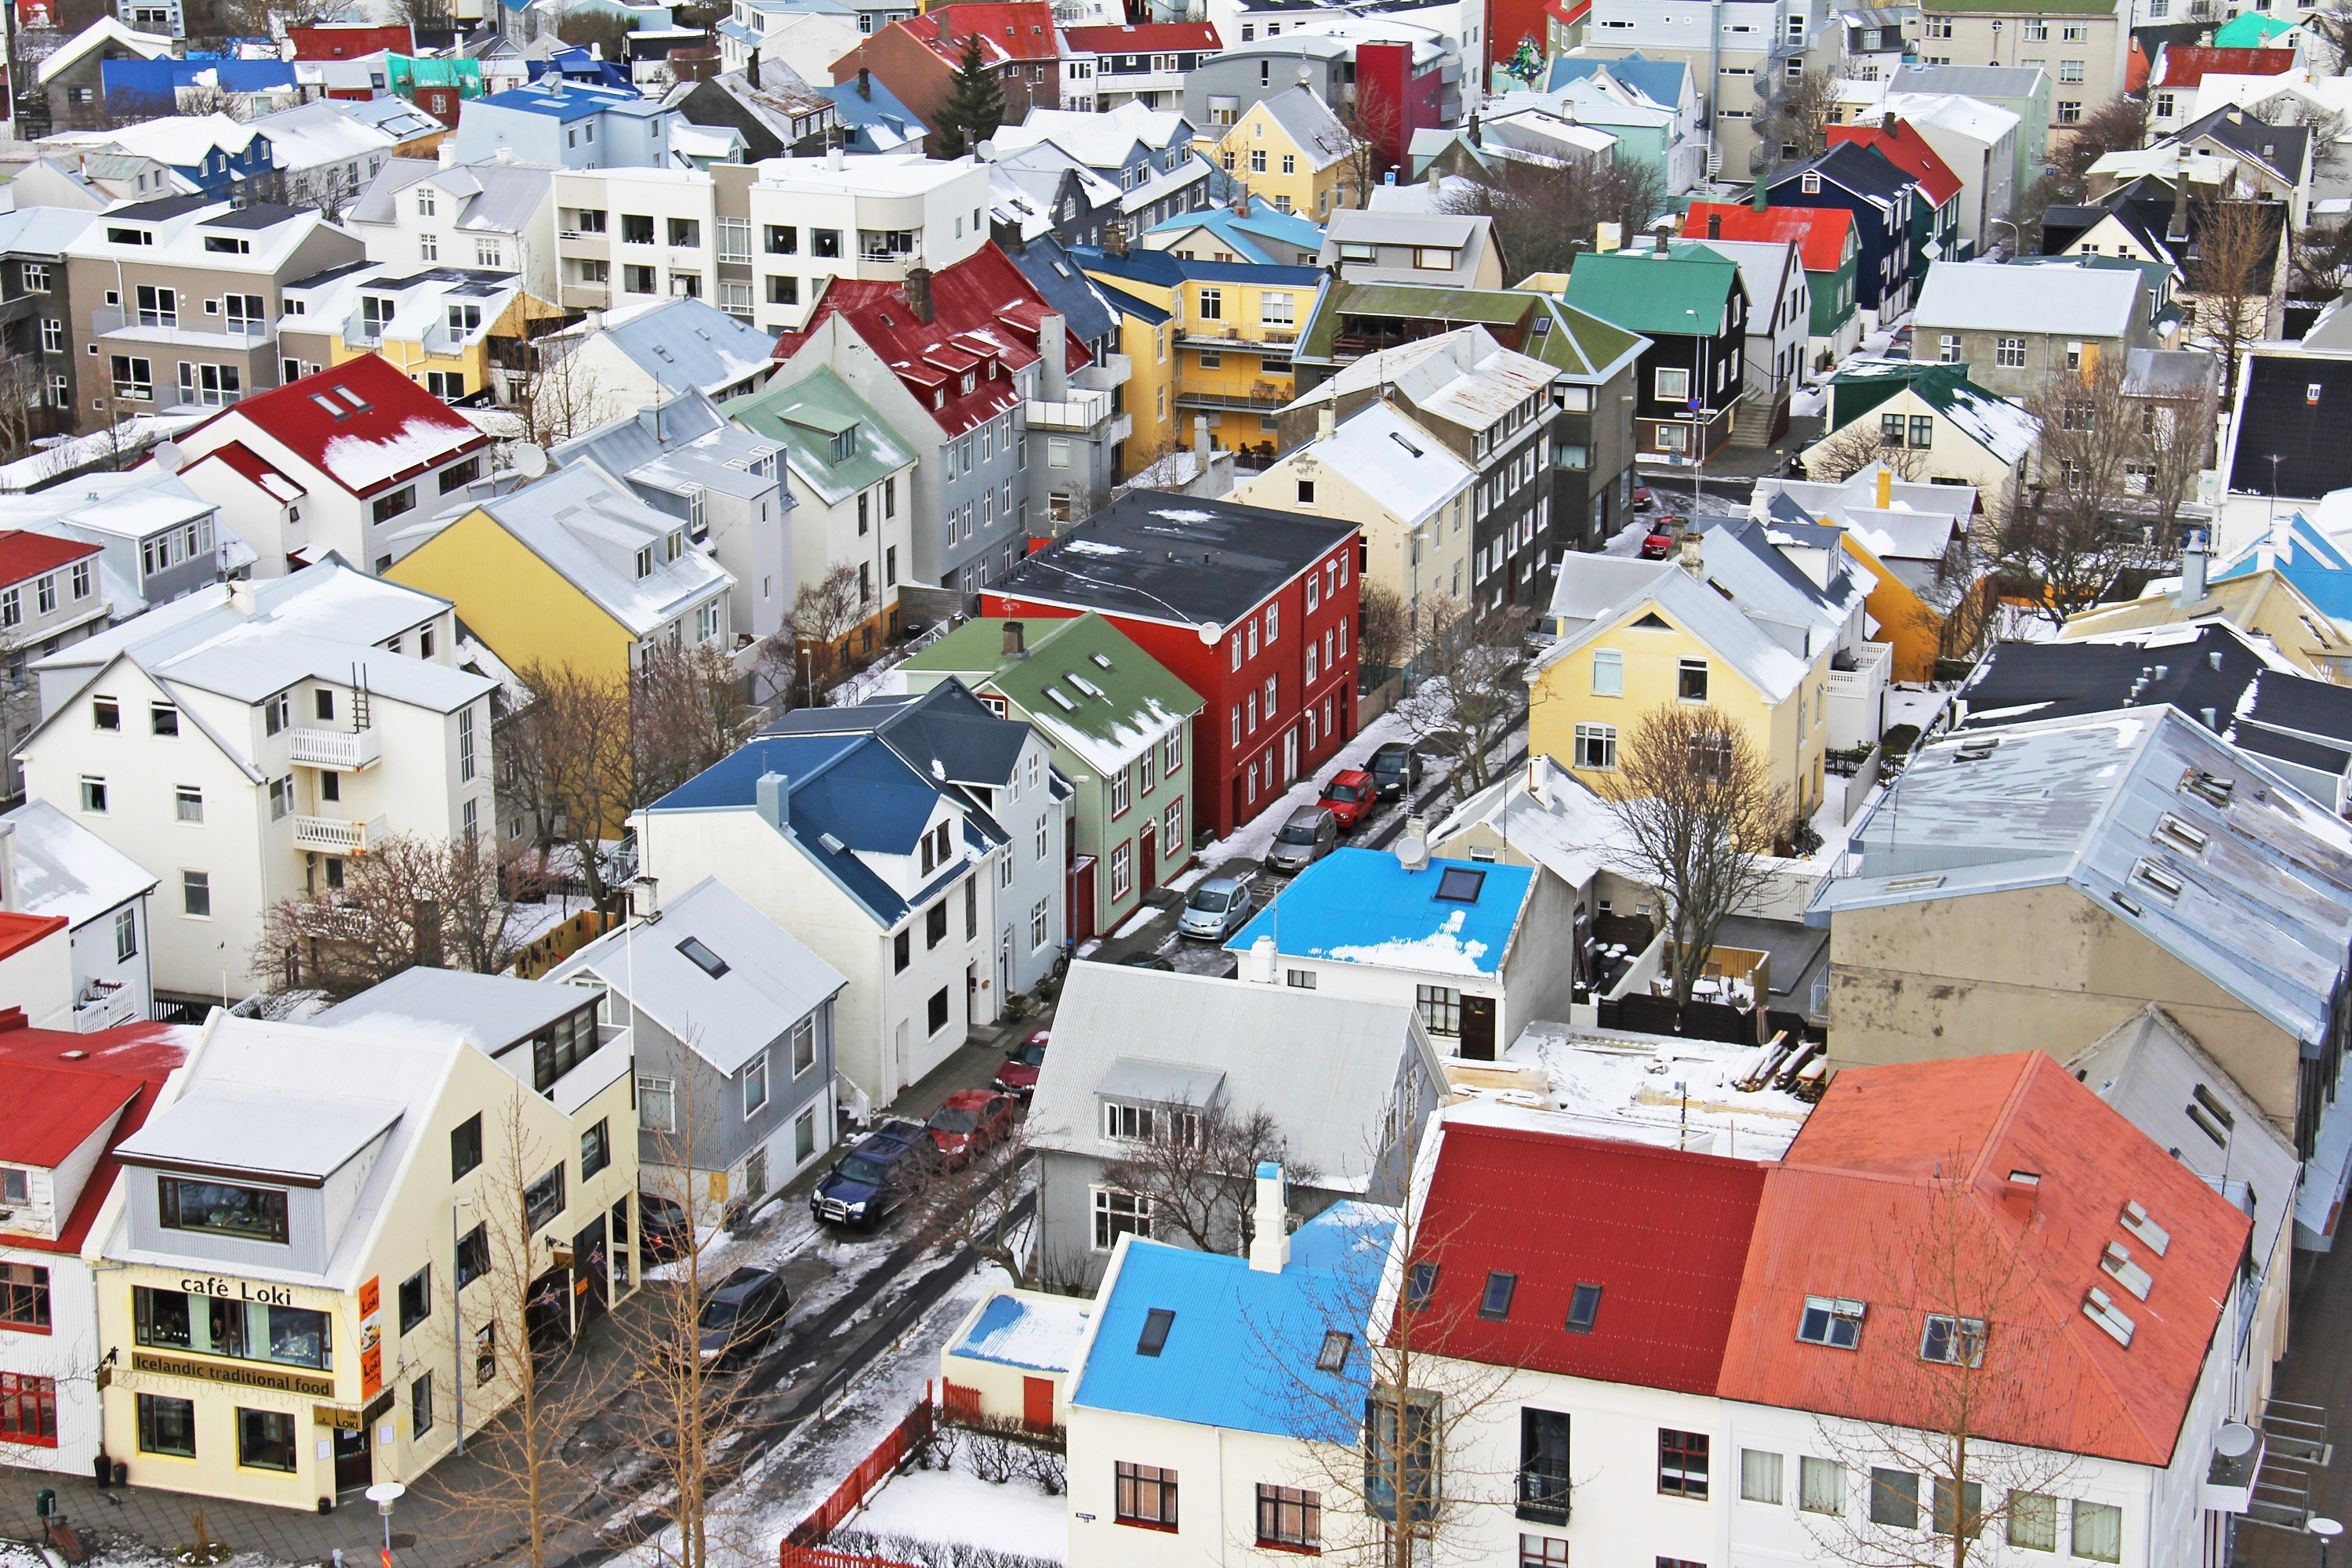
snow, winter, city, vehicle, church, iceland, top view, art, amazing, beautiful, famous, unusual, scandinavia, reykjavik, iconic, impressive, residential area, human settlement, icelandic houses, from the top, hallgrimskirkja church